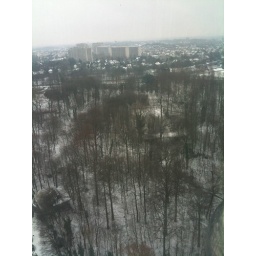
View from the window of the restaurant in the top ball of the Atomium.